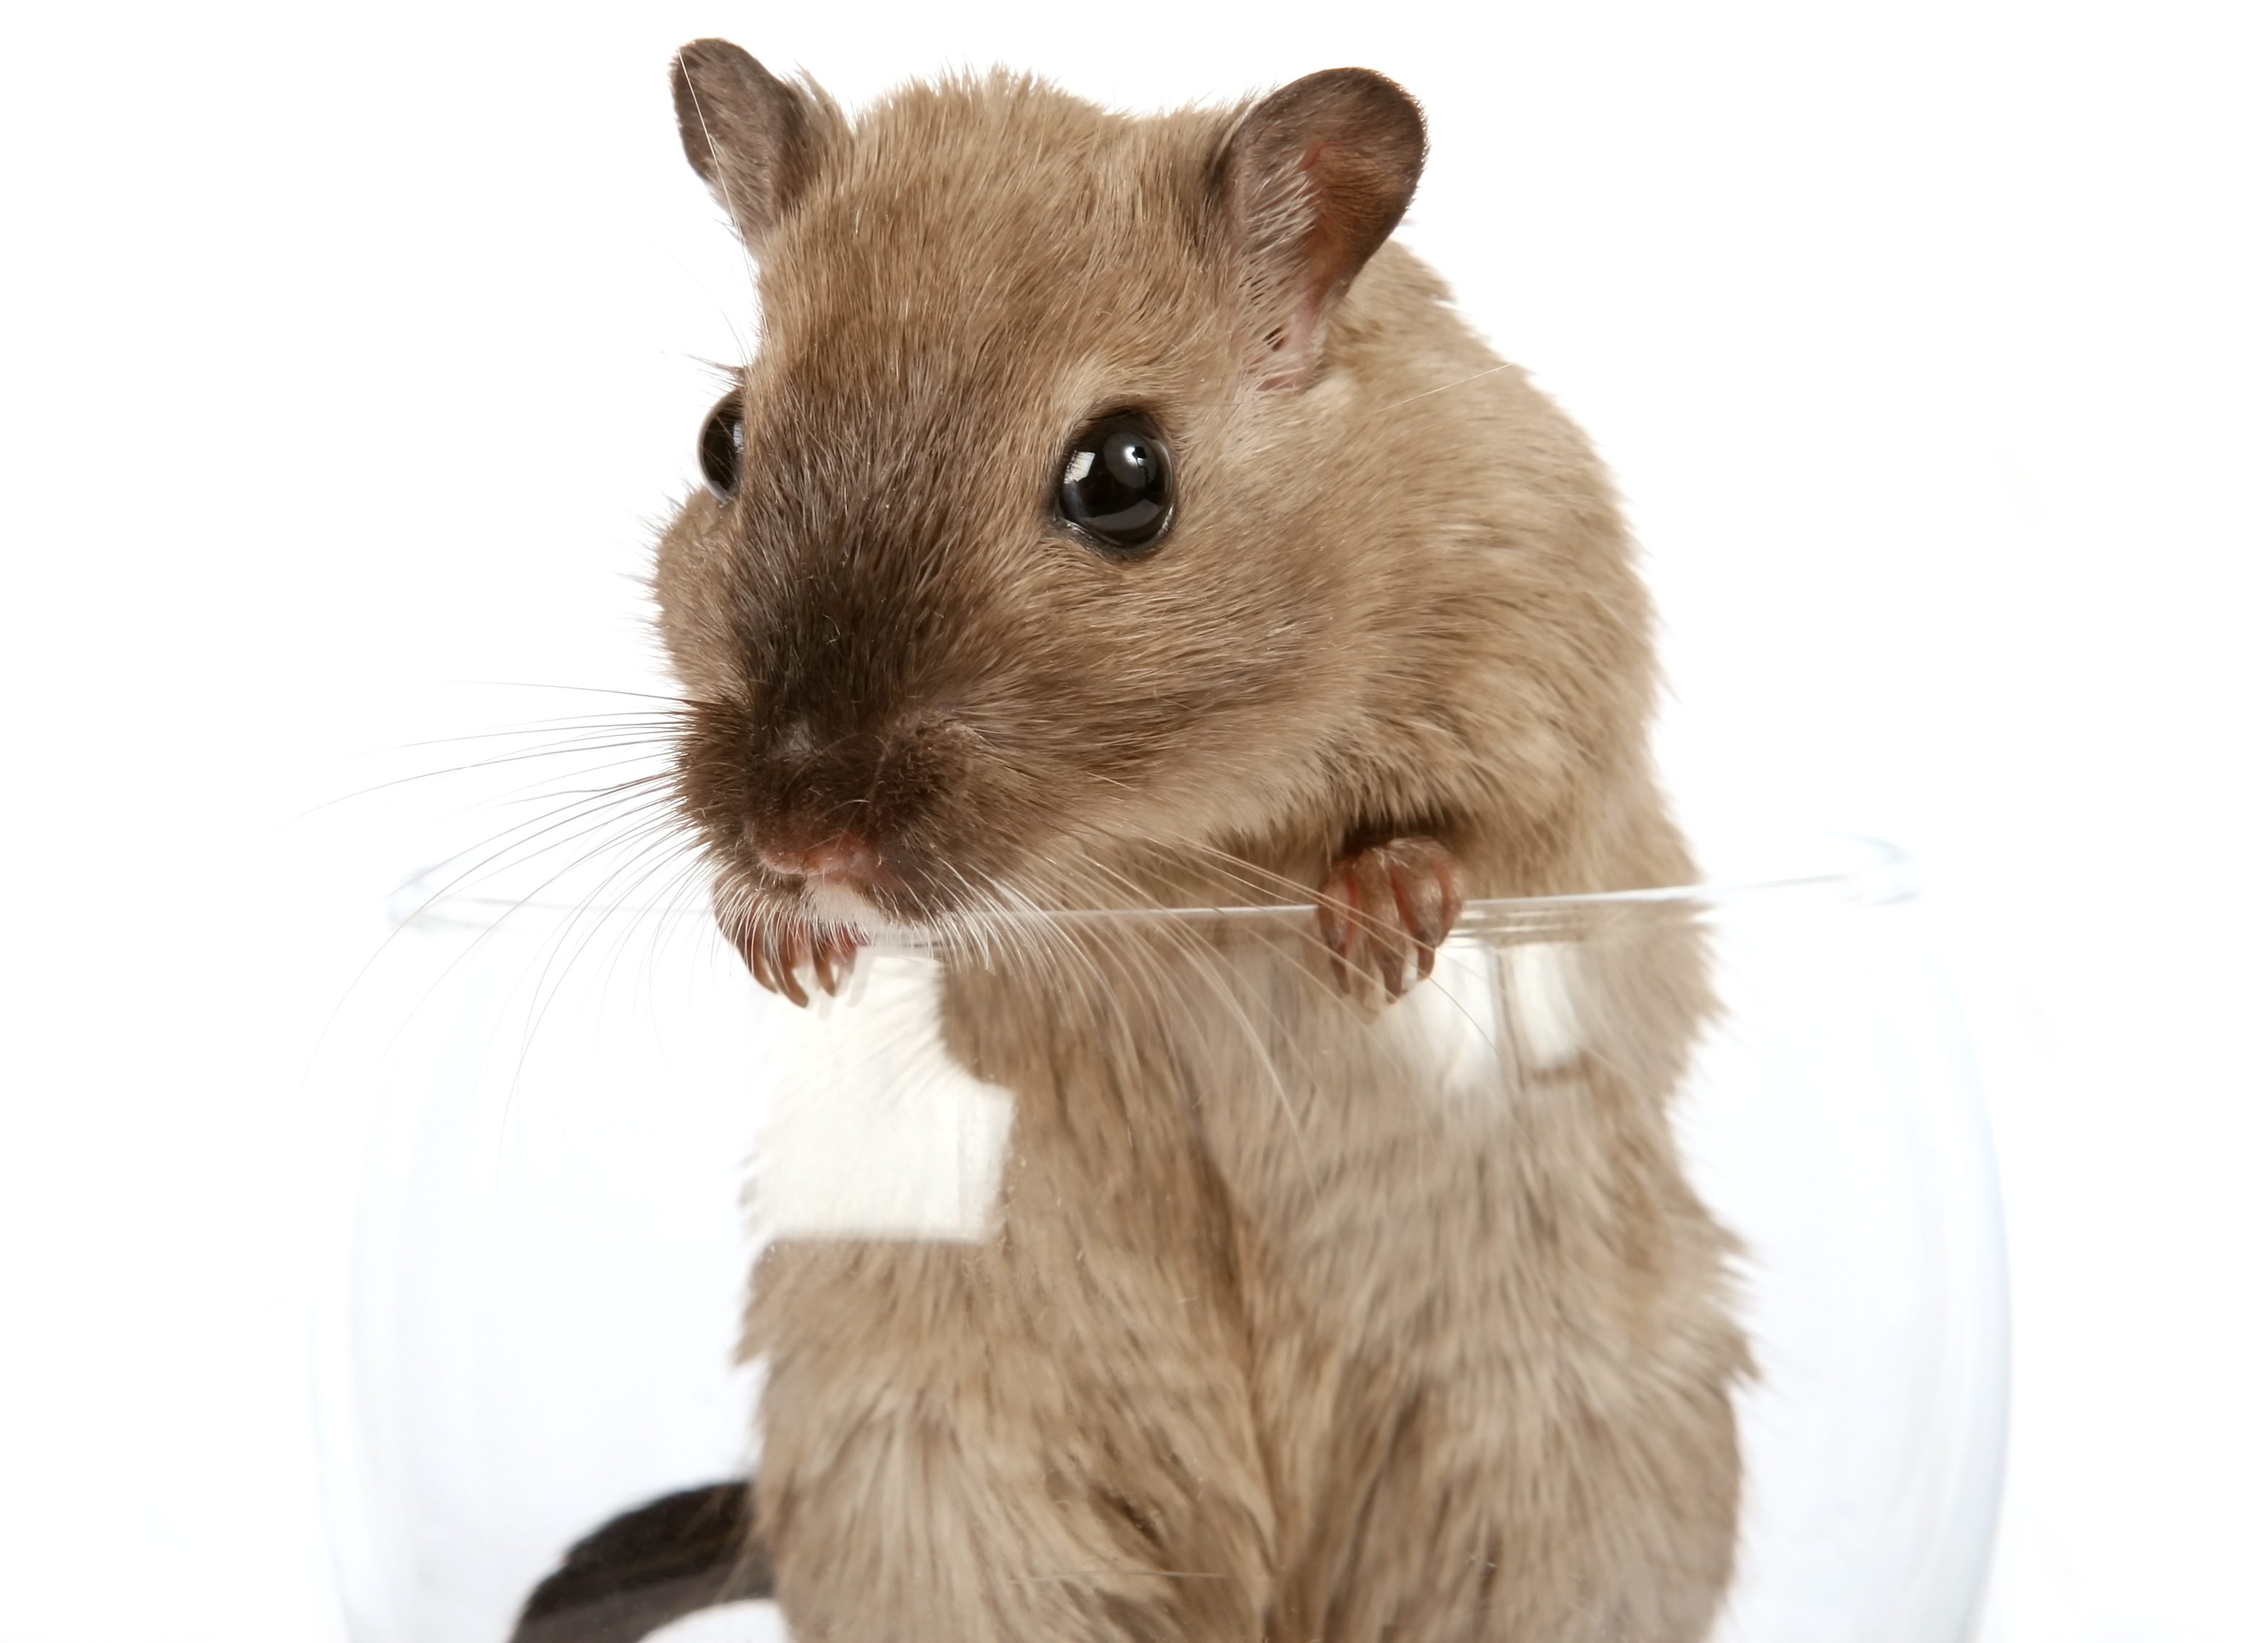
girl, wine, white, glass, mouse, animal, cute, isolated, female, pet, fur, young, critter, macro, small, brown, mammal, close, hamster, rodent, rat, face, nose, eyes, whiskers, grey, tail, furry, ears, hairy, vertebrate, conceptual, funny, creature, concept, hairs, up, beautiful, domestic, pretty, cuddly, pest, attractive, gorgeous, mice, vermin, gerbil, muroidea, muridae